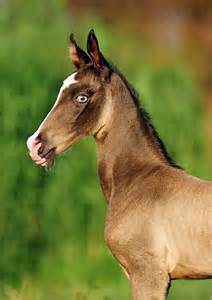
Label: horse